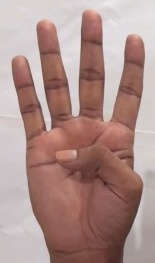
ASL sign: 4